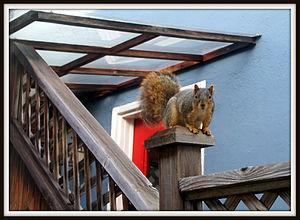
L'écureuil qui occupe notre petit jardin fait une pause lors qu'il prépare son nid (dans notre grenier).